Lawrence & Foulks

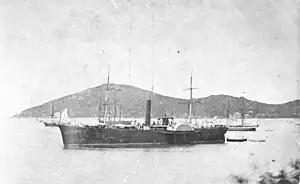
SS "De Soto", built by Lawrence & Foulks in 1859. She served as during the Civil War.

Through the 1850s, Lawrence & Foulks built a number of steamers and other vessels for South American clients, including the 300-ton Spanish steamers "General Concha" and "General Serrano" for Cuban service; a large steamer for the Río de la Plata; and two small high-pressure riverboats for the Peruvian government destined for service on the Amazon. Two 1,300-ton steamers for Californian service were also completed.